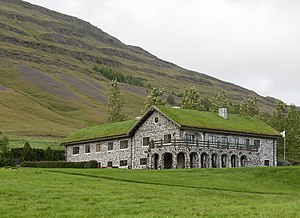
Skriðuklaustur
Skriðuklaustur set fra området menllem klosterruinewrne og huset
Gunnar Gunnarssons hus, Skriðuklaustur
Skriðuklaustur er en gård i dalen af Fljotsdalur i Island. Det var hjemsted for forfatteren Gunnar Gunnarsson og blev bygget i 1939, tegnet af den tyske arkitekt Fritz Höger, der var ven med Gunnarsson. Huset er i dag et museum for Gunnarsson. Et besøgscenter for Vatnajökull National Park ligger ved siden af Skriðuklaustur.